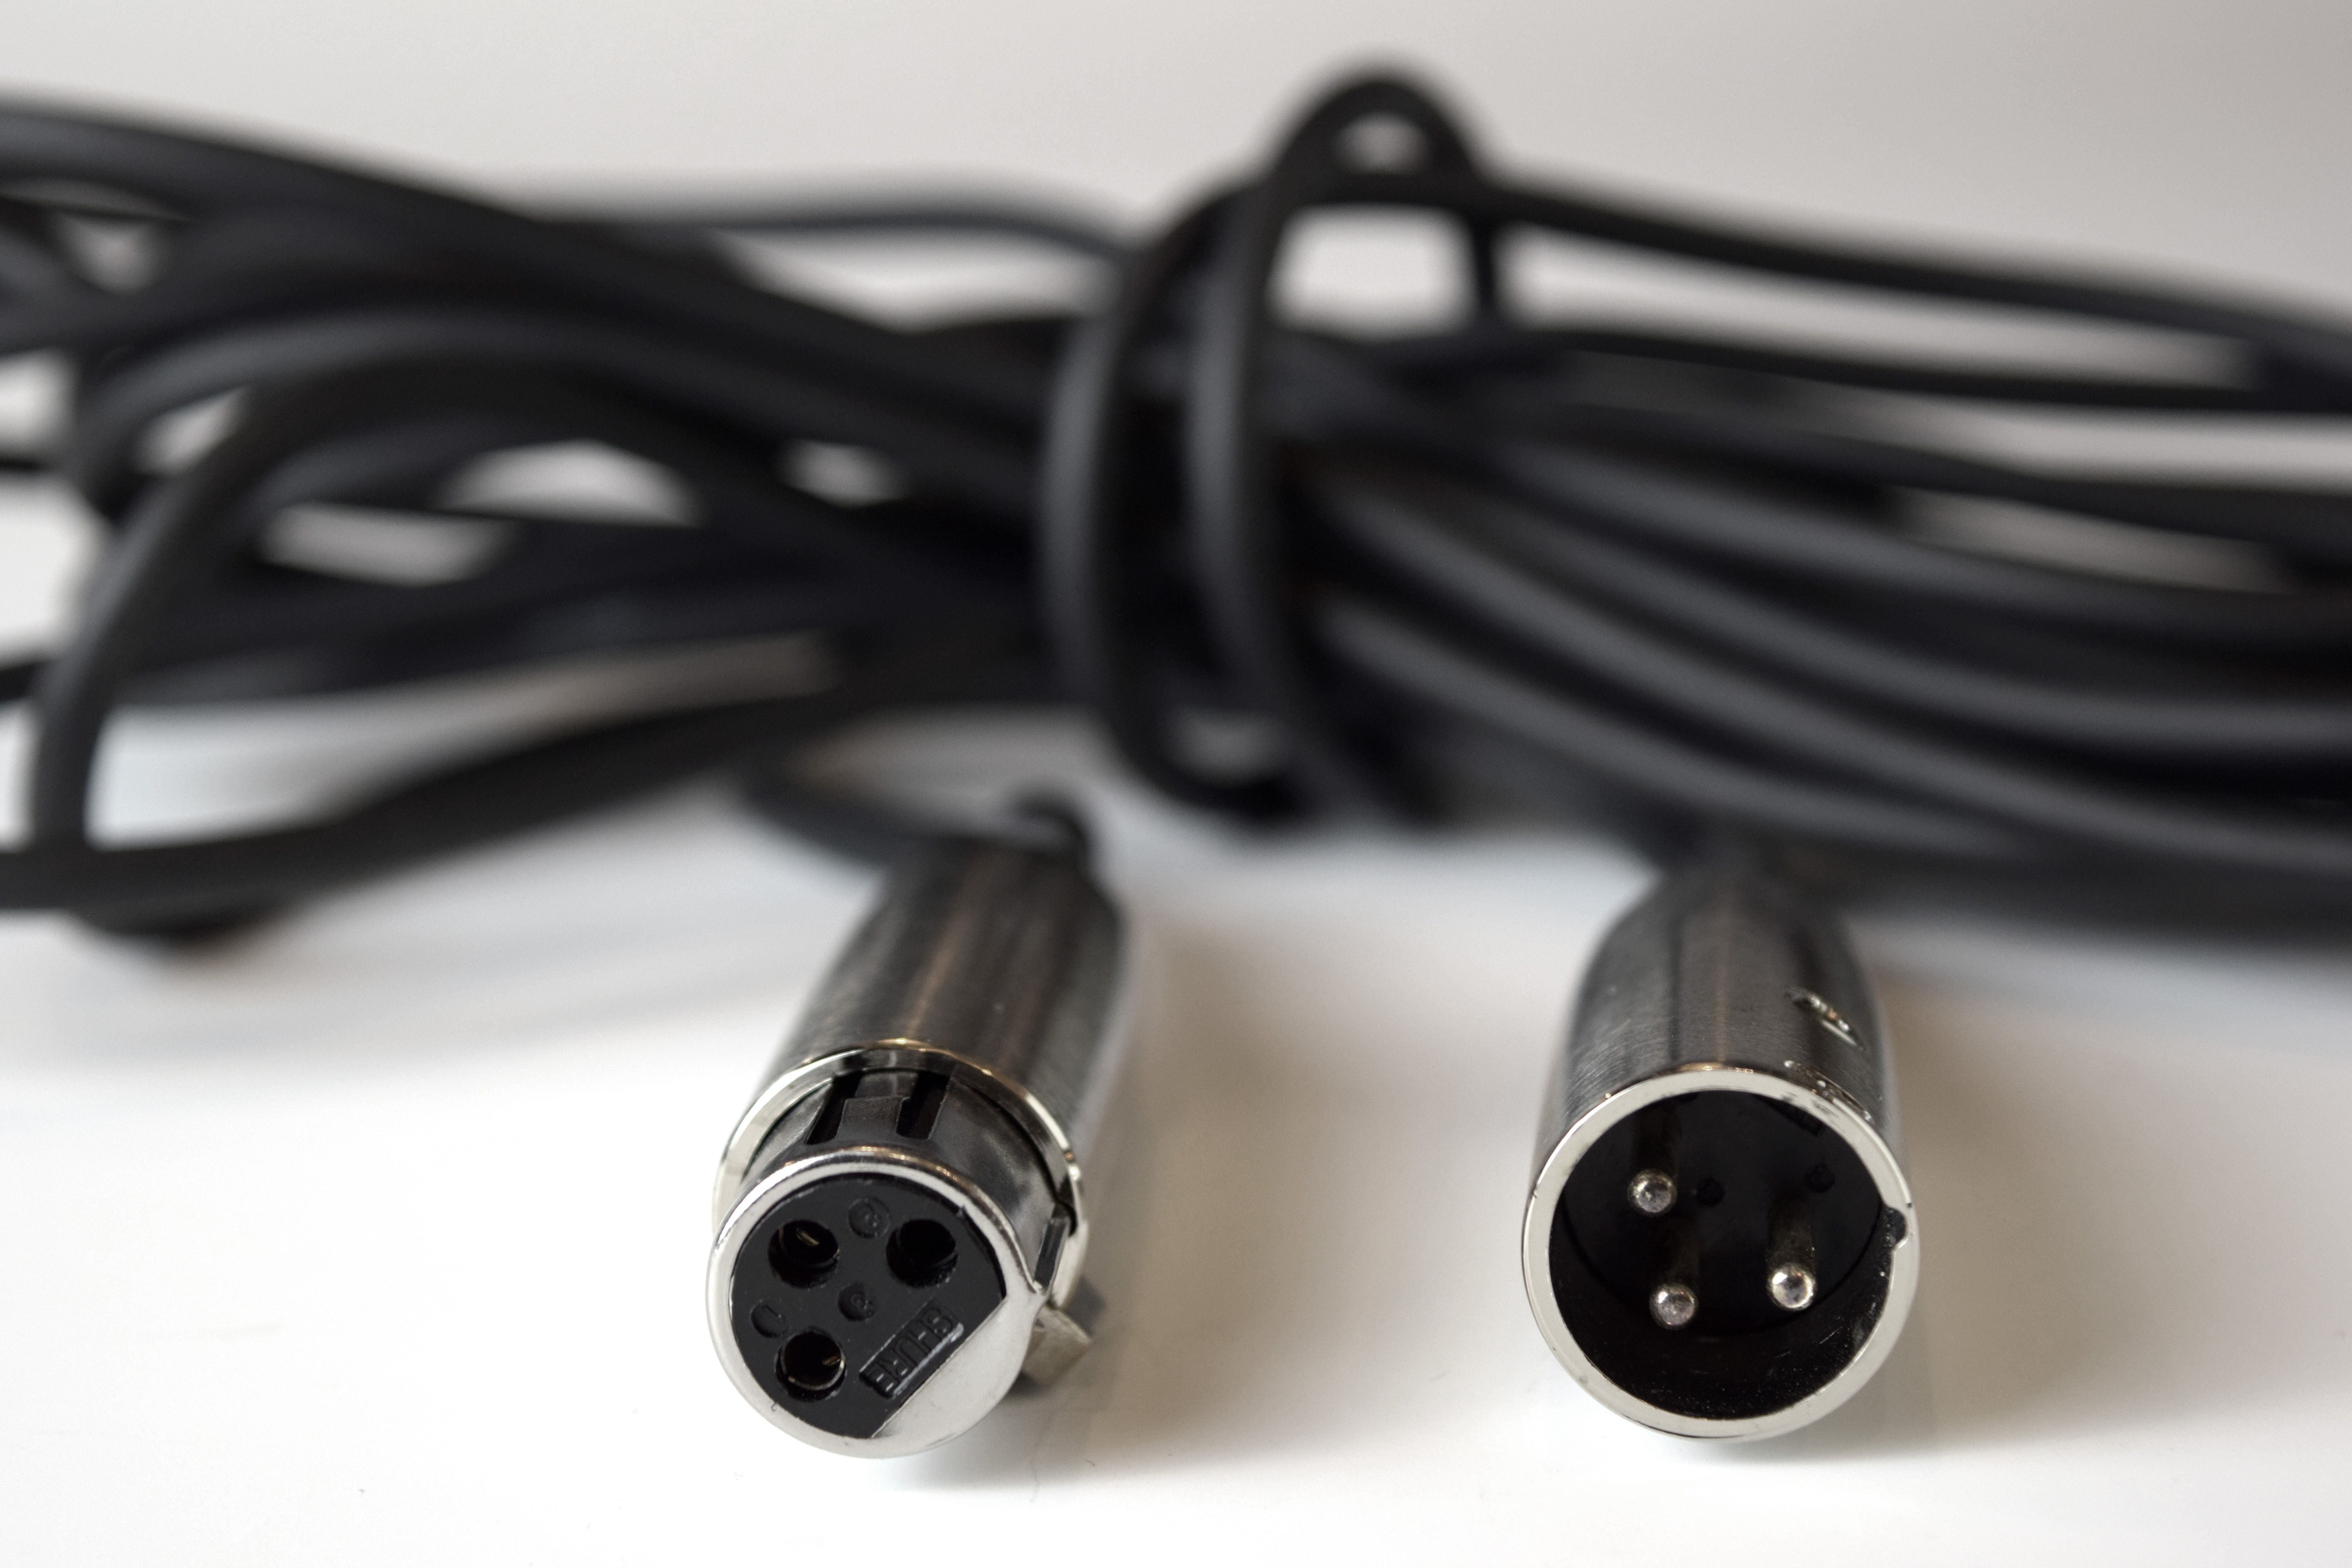
technology, cable, product, connection, connector, plugs, electronic device, electronics accessory, microphone cable, xlr, mic cable